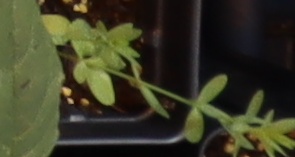
Label: Flax